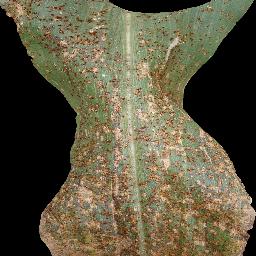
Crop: corn
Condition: (maize)_common_rust